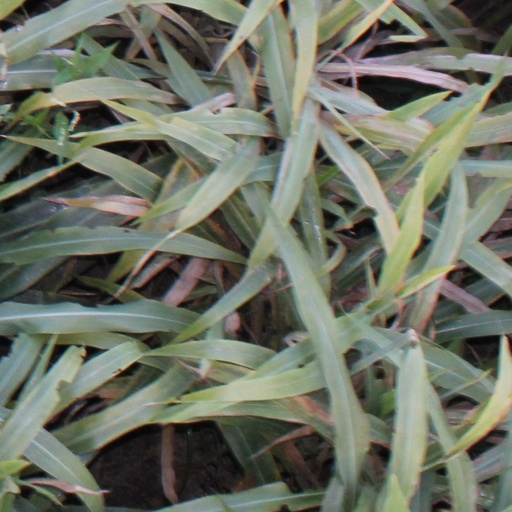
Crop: sorghum